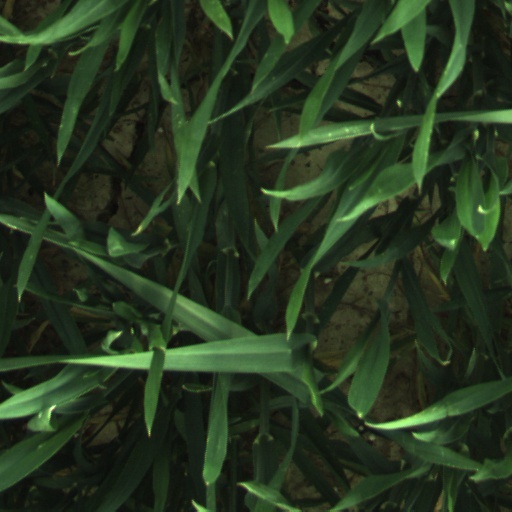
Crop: wheat